Charles Domergue

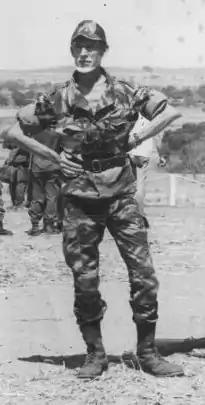
Domergue in 1960

Domergue is commemorated in the scientific name of a species of snake, "Madatyphlops domerguei", and a frog, "Blommersia domerguei", both of which are endemic to Madagascar.